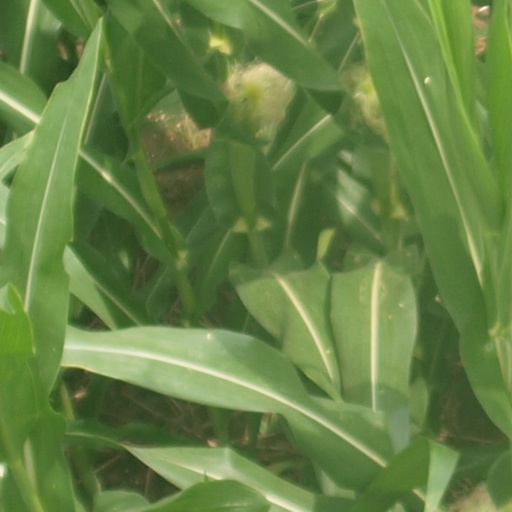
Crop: maize; corn